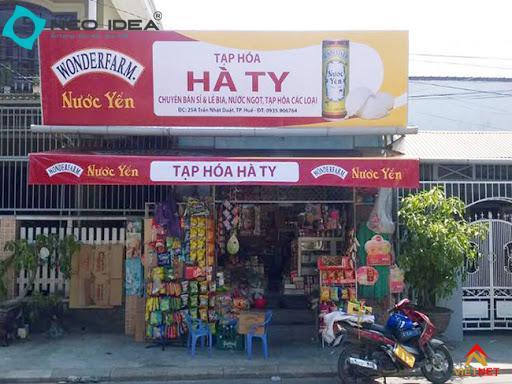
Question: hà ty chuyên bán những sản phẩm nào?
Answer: chuyên bán sỉ & lẻ bia, nước ngọt, tạp hóa, các loại